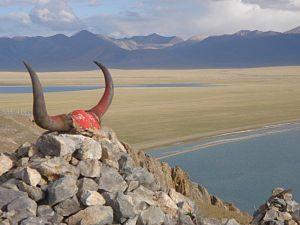
Tashi Dor est une péninsule entrant dans le Lac Namtso depuis sa rive sud, et sur laquelle s'érigent deux collines sacrées. C'est un lieu de pèlerinage bouddhiste ; les fidèles suivent la Kora autour des collines, et parfois autour du lac.